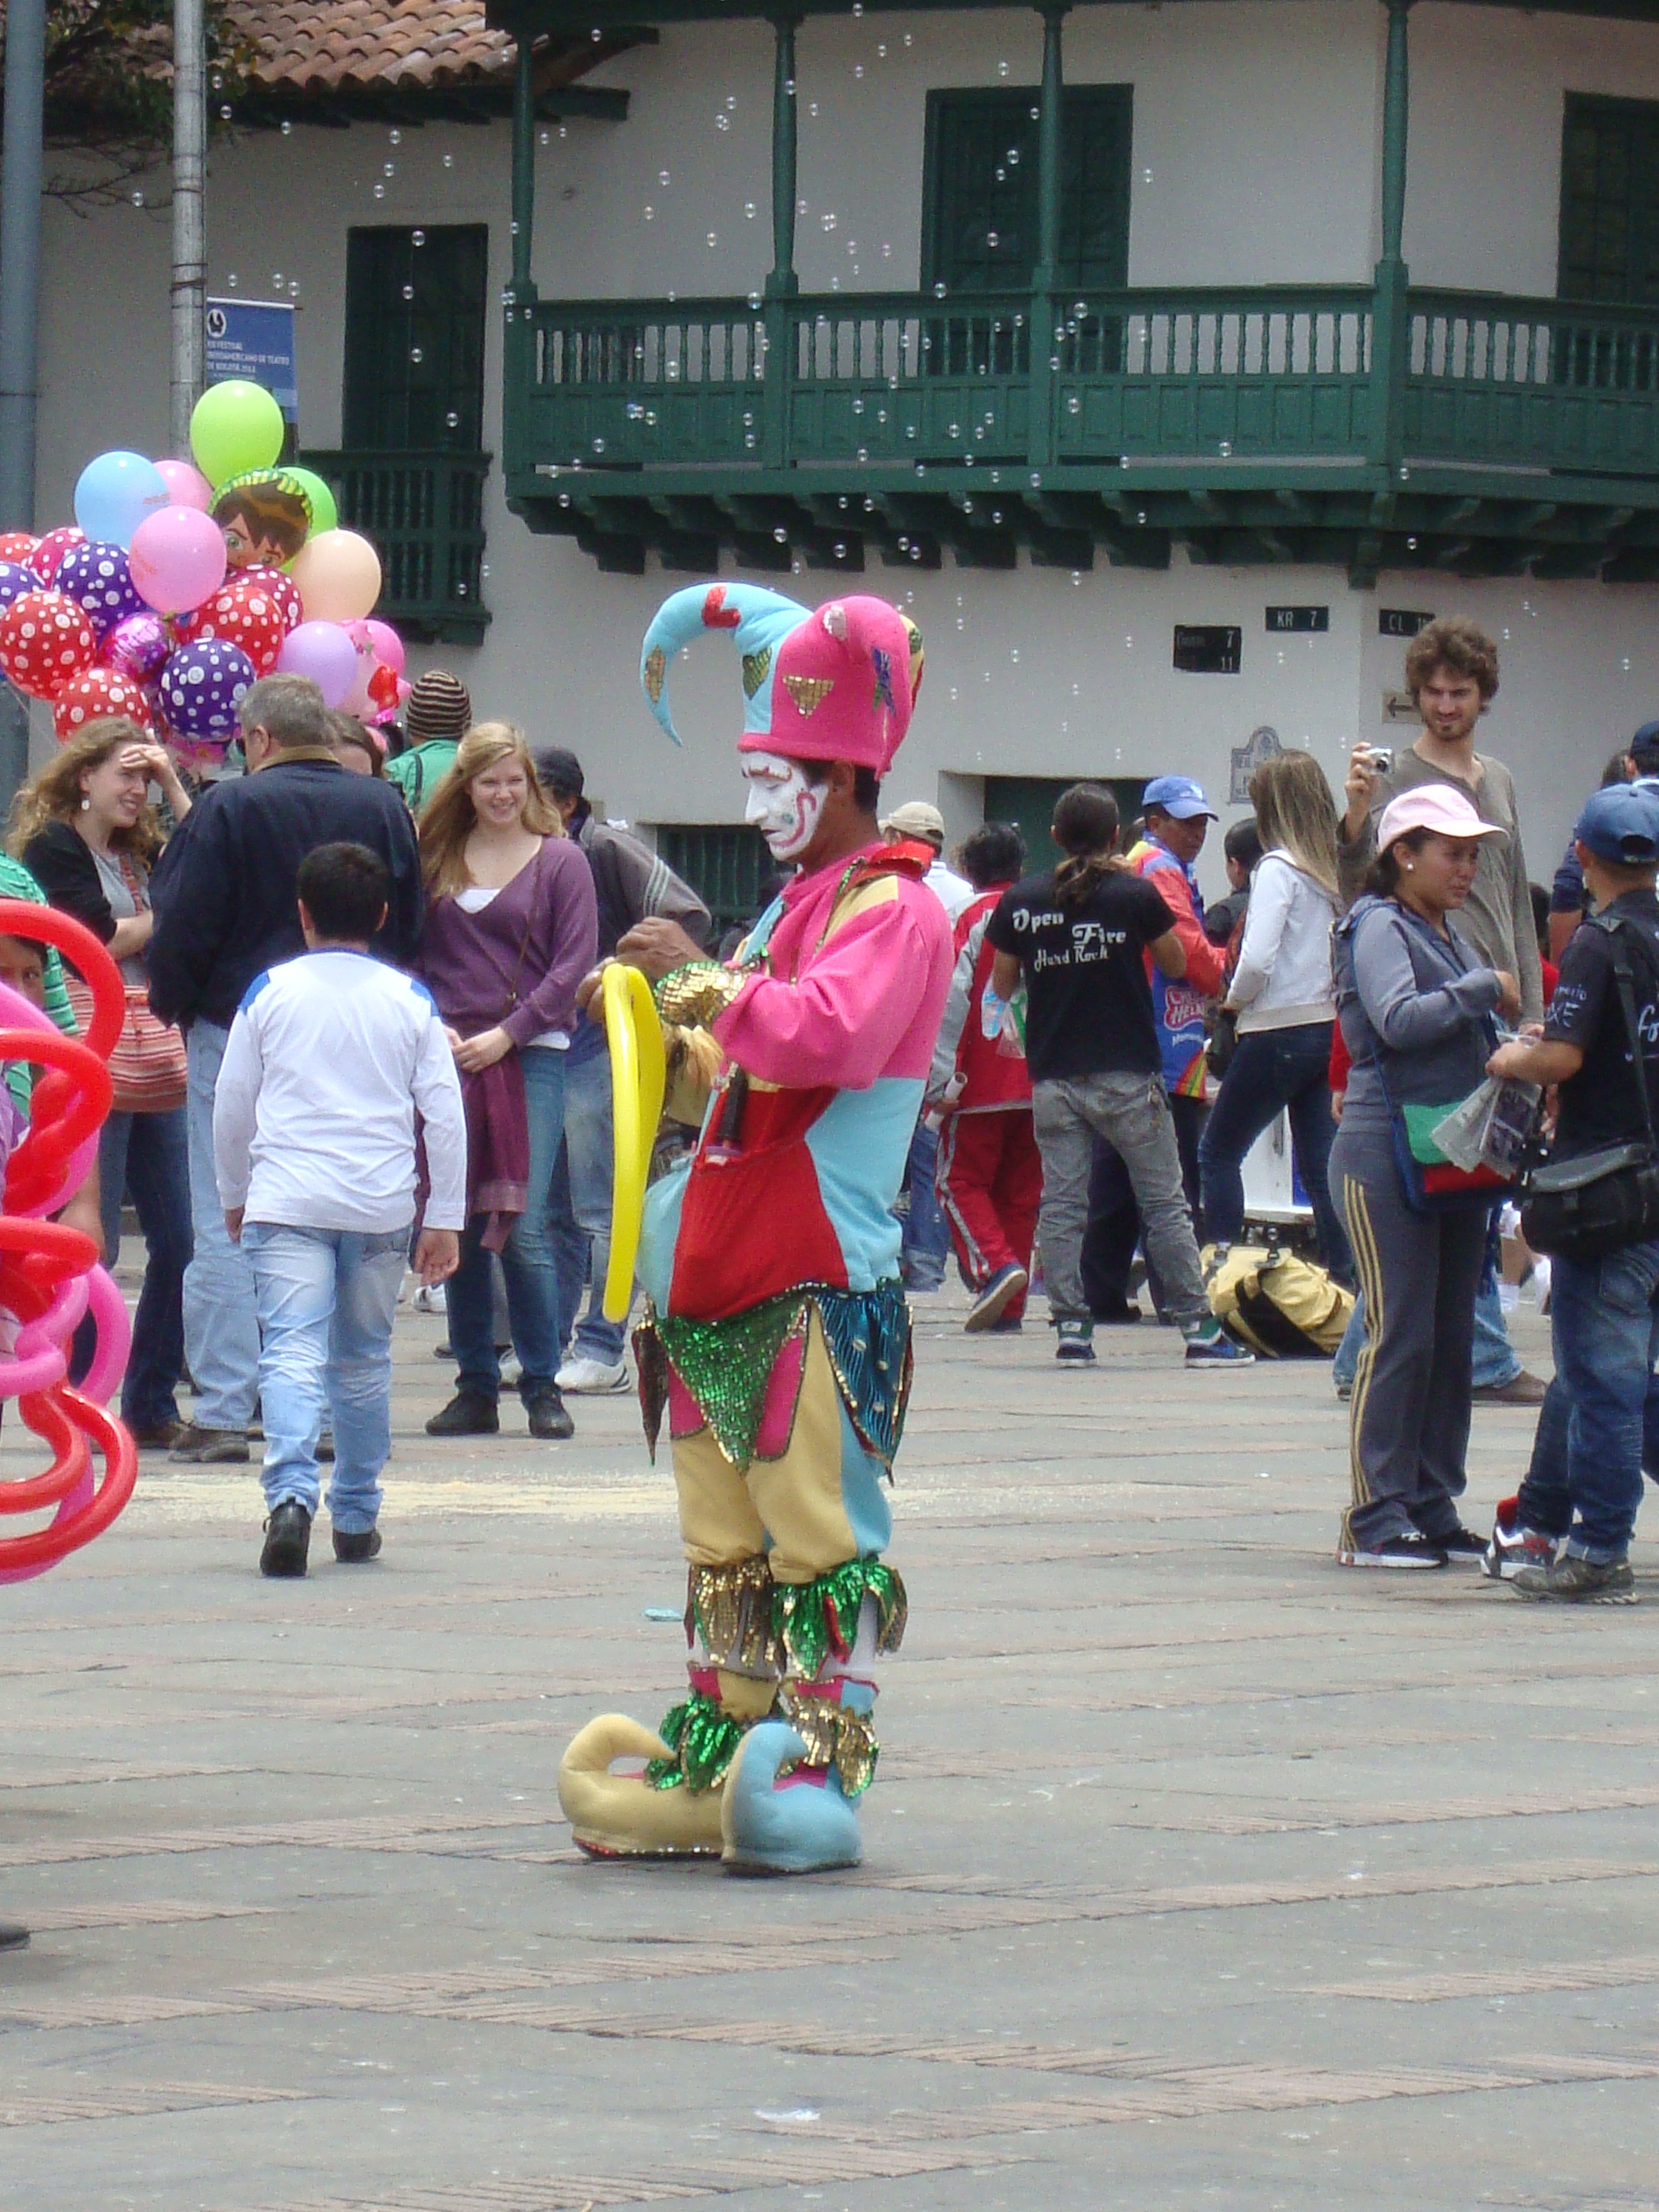
work, thinking, carnival, plaza, clothing, sunday, festival, event, costume, harlequin, bolivar